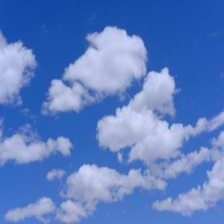
Cloud type: Cumulus